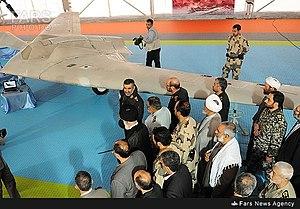
Le 5 décembre 2011, un drone américain Lockheed Martin RQ-170 Sentinel a été capturé par les forces iraniennes près de la ville de Kachmar, dans le nord - est de l'Iran. Le gouvernement iranien a annoncé que le drone avait été abattu par son unité de cyberguerre qui avait réquisitionné l'avion et l'avait atterri en toute sécurité, après que des rapports initiaux provenant de sources d'information occidentales auraient contesté qu'il avait été "abattu". Le gouvernement des États-Unis a initialement nié ces affirmations, mais plus tard le président Obama a reconnu que l'avion abattu était un drone américain. L'Iran a porté une plainte à l'ONU pour violation de l'espace aérien. Obama a demandé à l'Iran de rendre le drone. L'Iran aurait produit des drones basés sur le RQ-170 capturé.